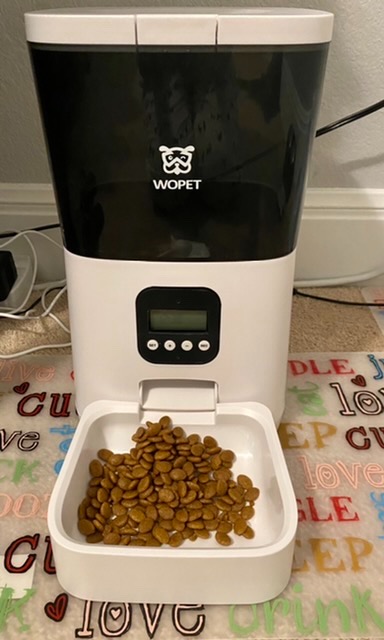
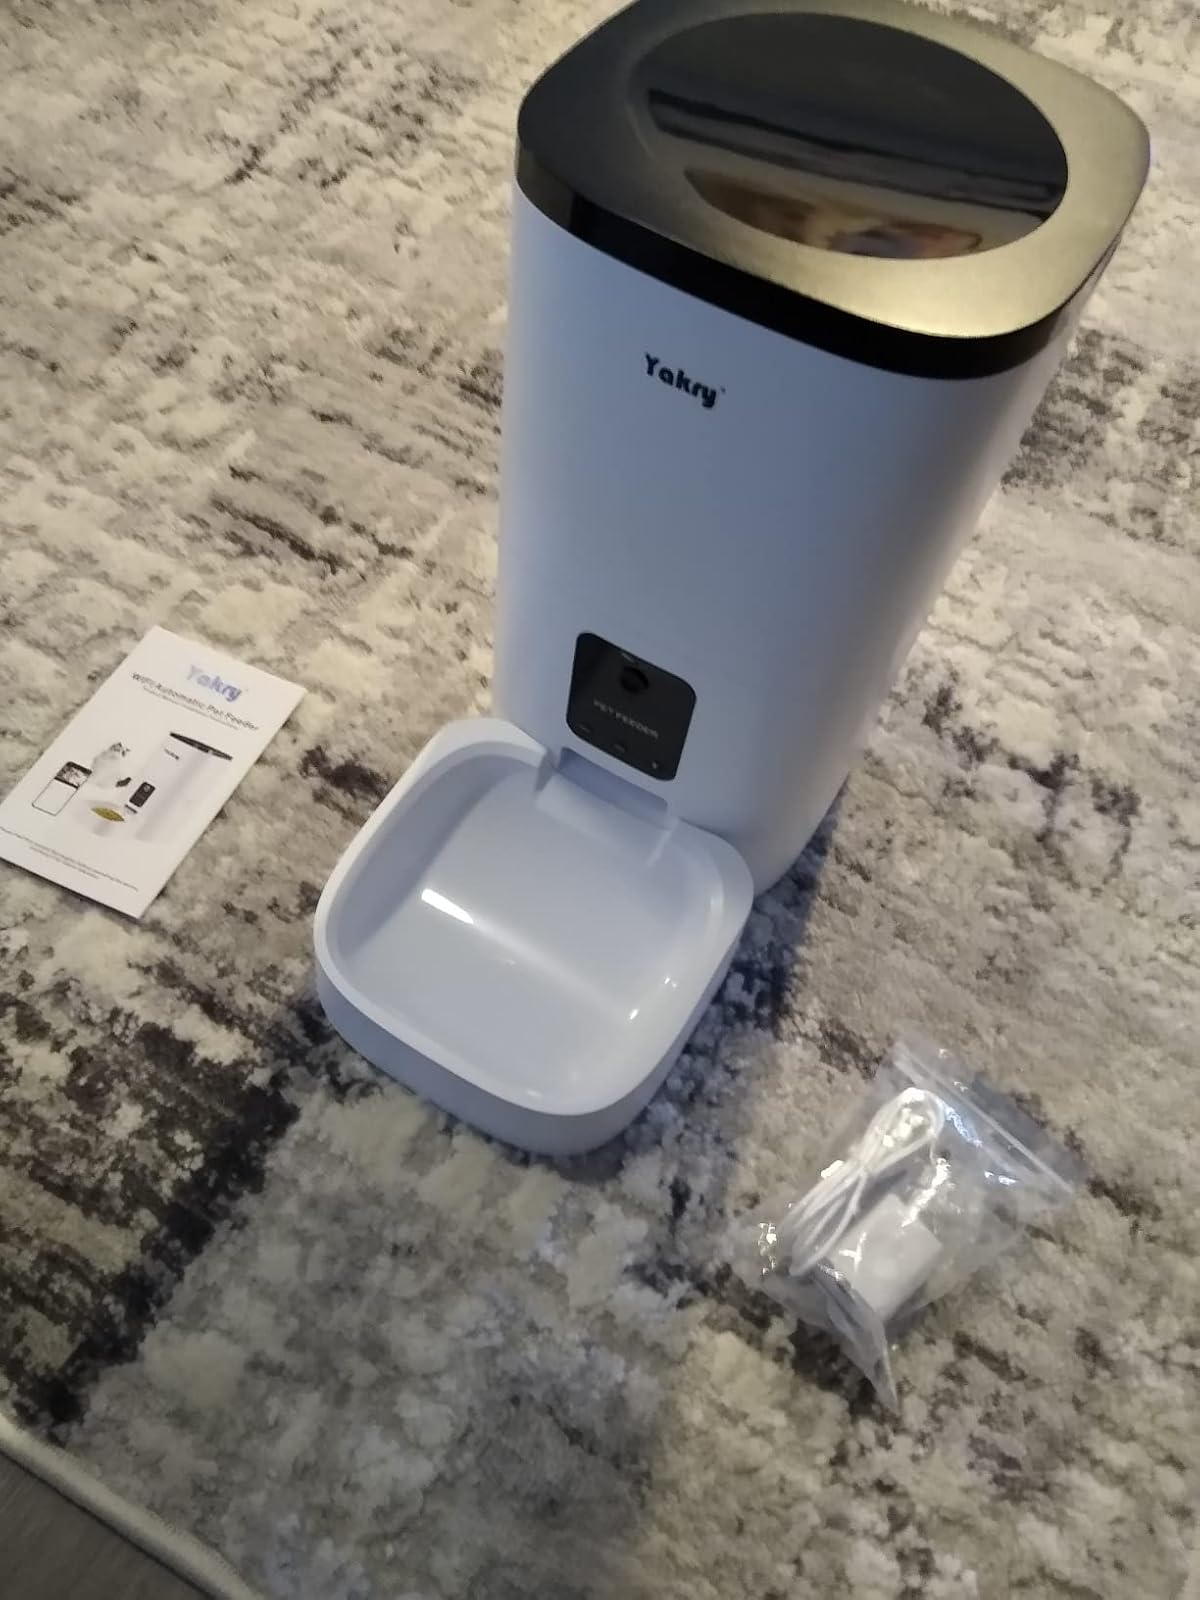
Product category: items_feeder
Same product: no